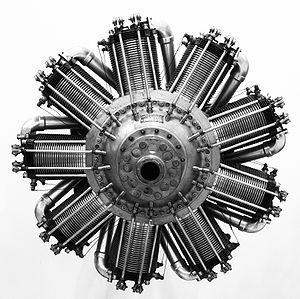
Moteur rotatif en étoile
Un moteur à allumage commandé, plus communément appelé moteur à essence en raison du type de carburant le plus fréquemment utilisé, est une famille de moteur à combustion interne, pouvant être à mouvement alternatif ou plus rarement à mouvement rotatif.